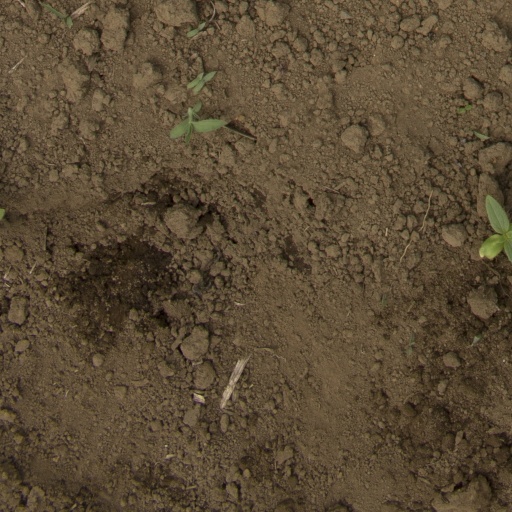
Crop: Jerusalem artichoke